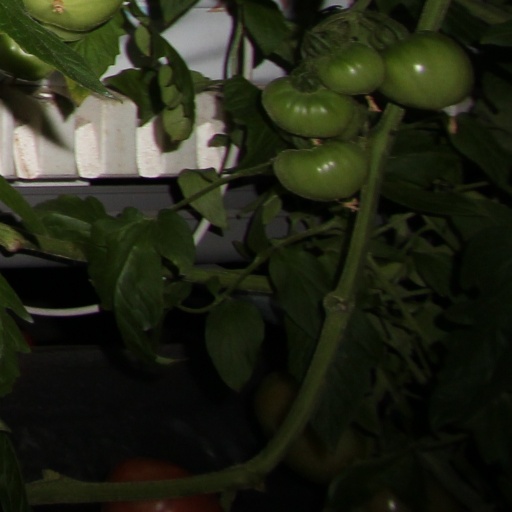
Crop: tomato